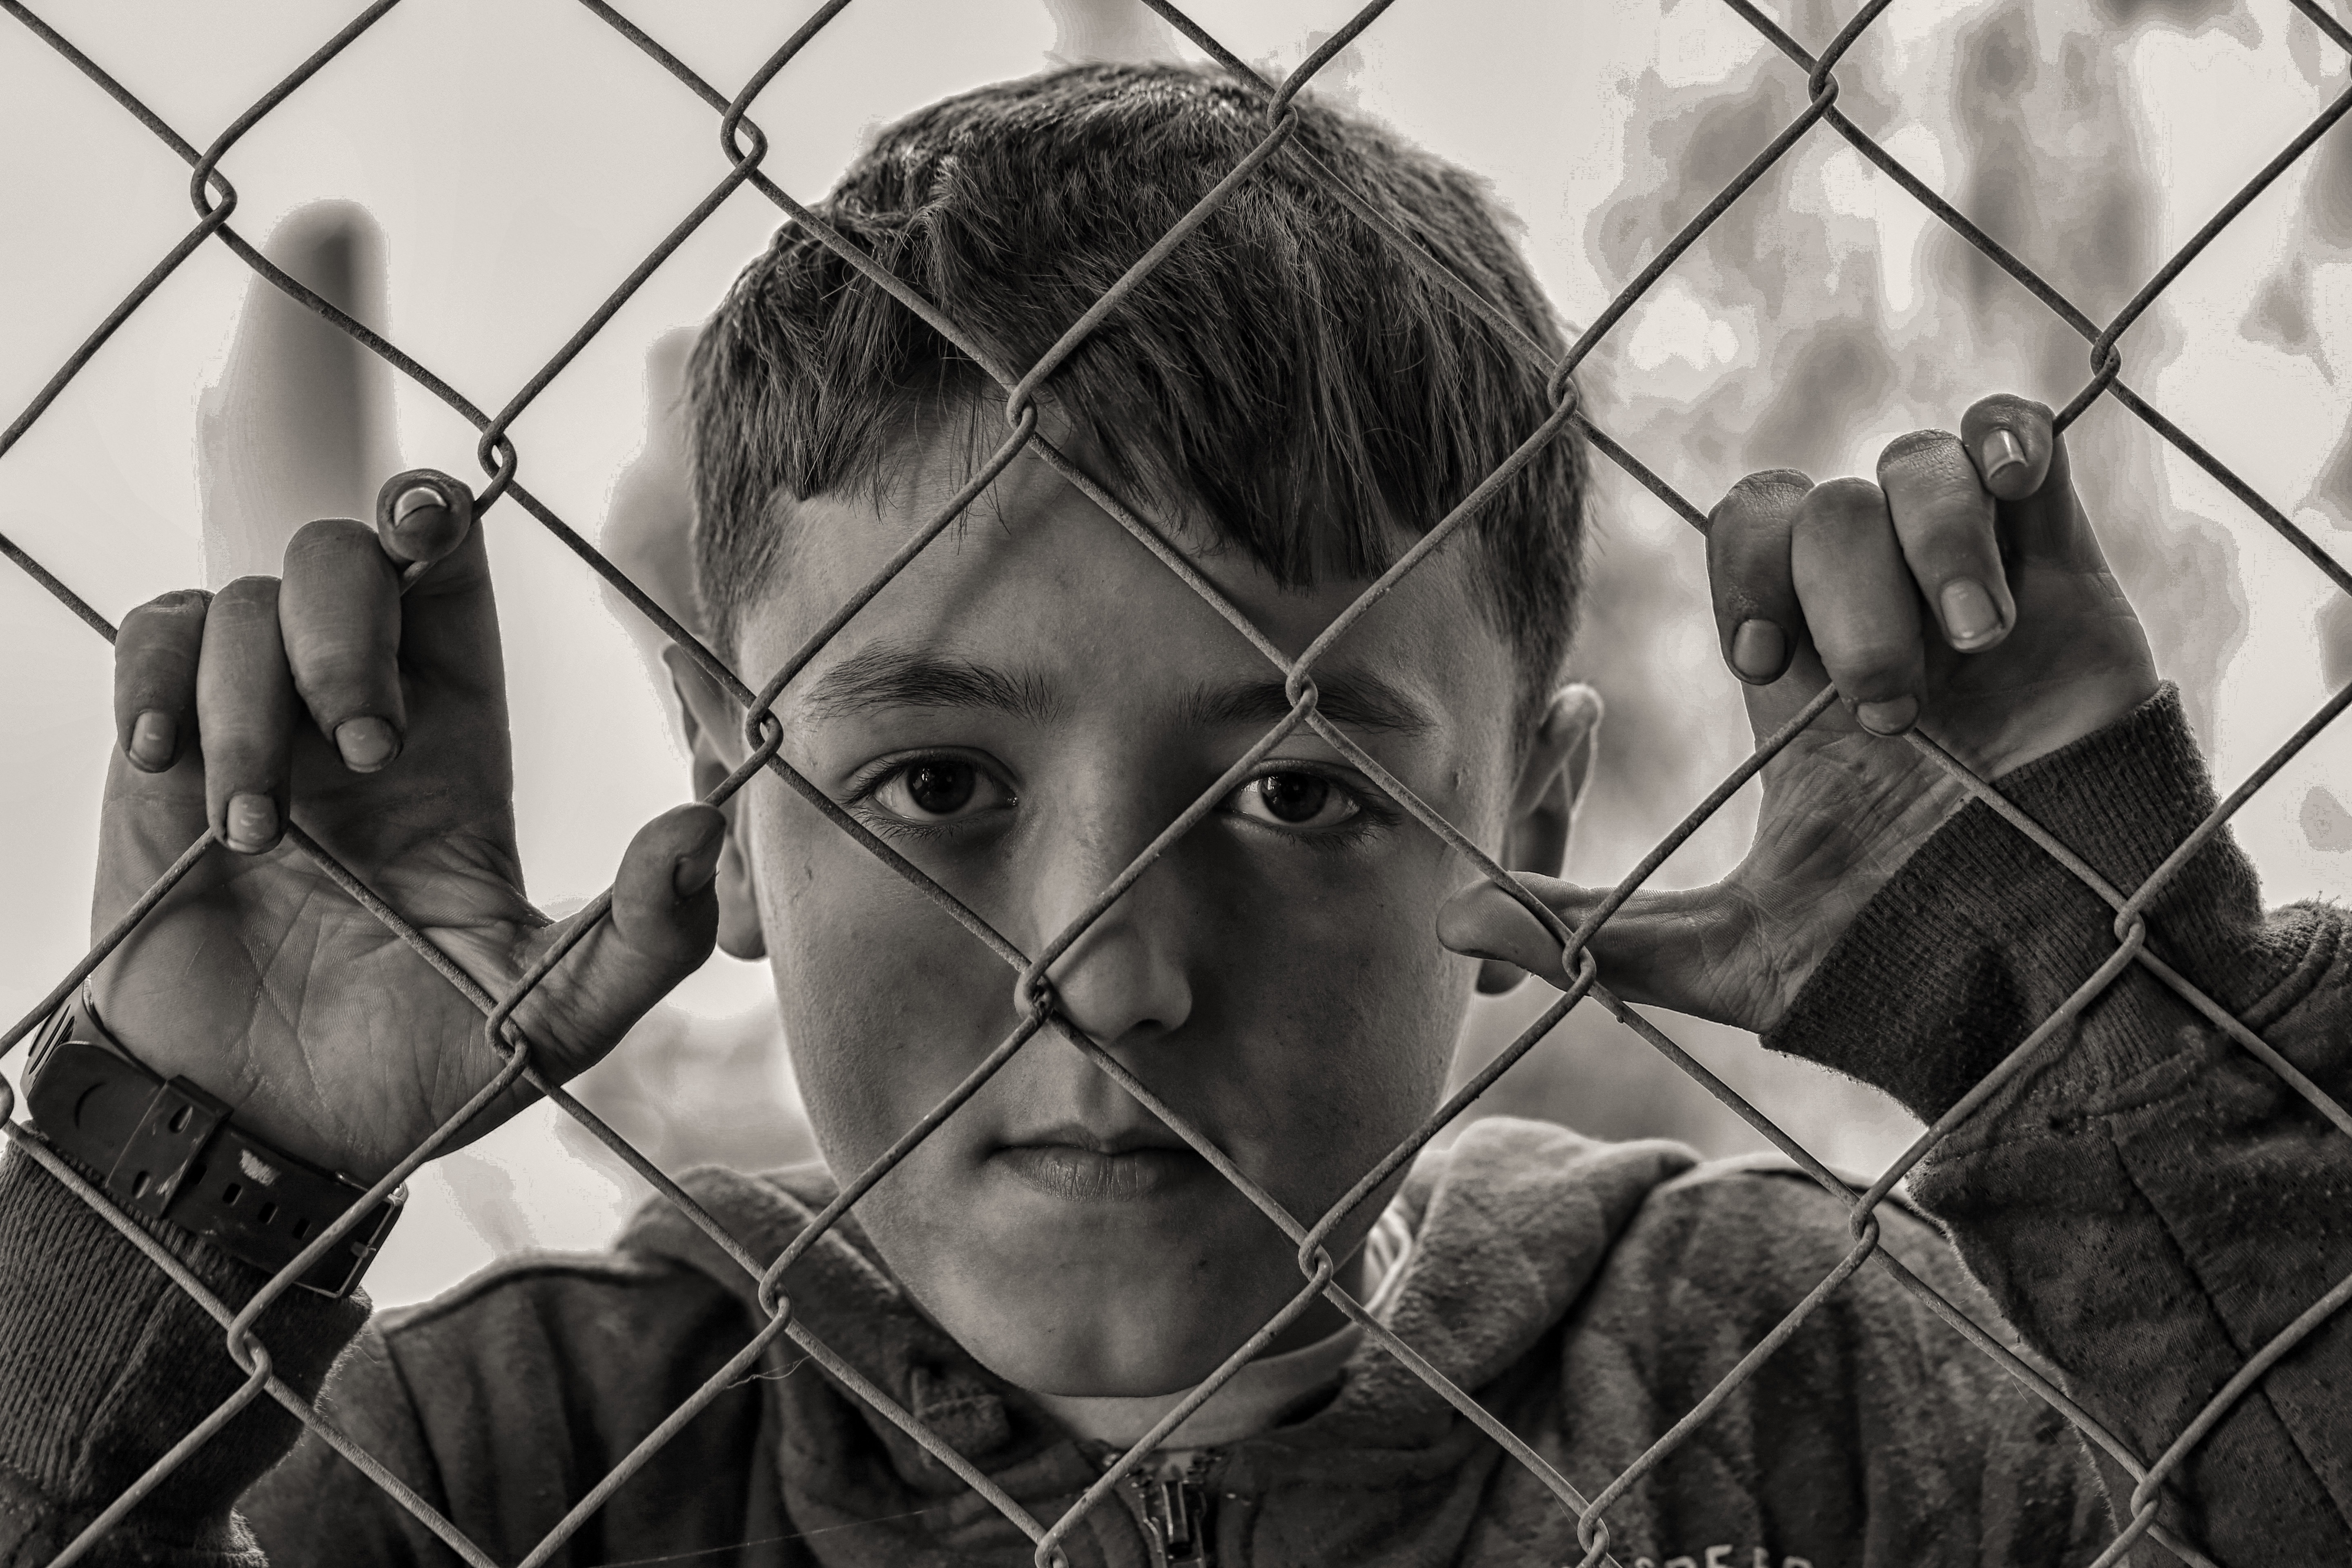
person, black and white, photography, boy, portrait, child, black, monochrome, sad, photograph, emotion, hungry, monochrome photography, portrait photography, human positions